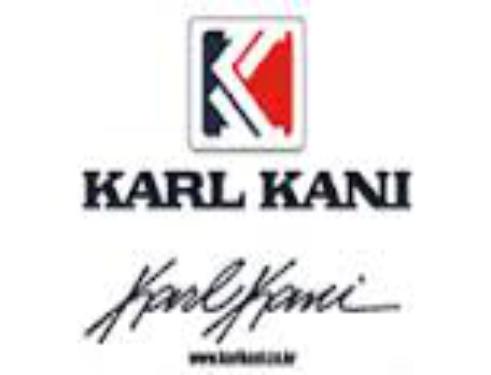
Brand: Karl Kani-2
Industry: Clothes